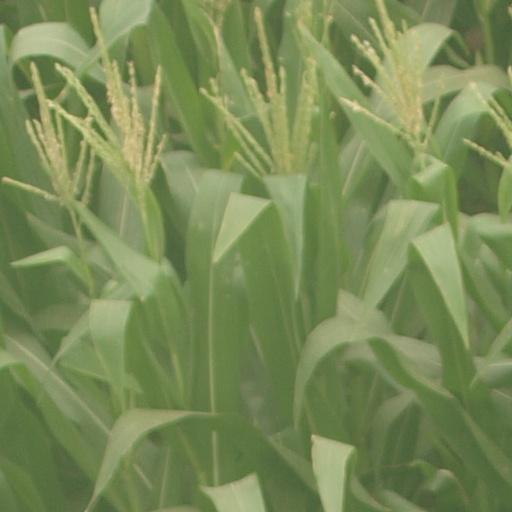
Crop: maize; corn